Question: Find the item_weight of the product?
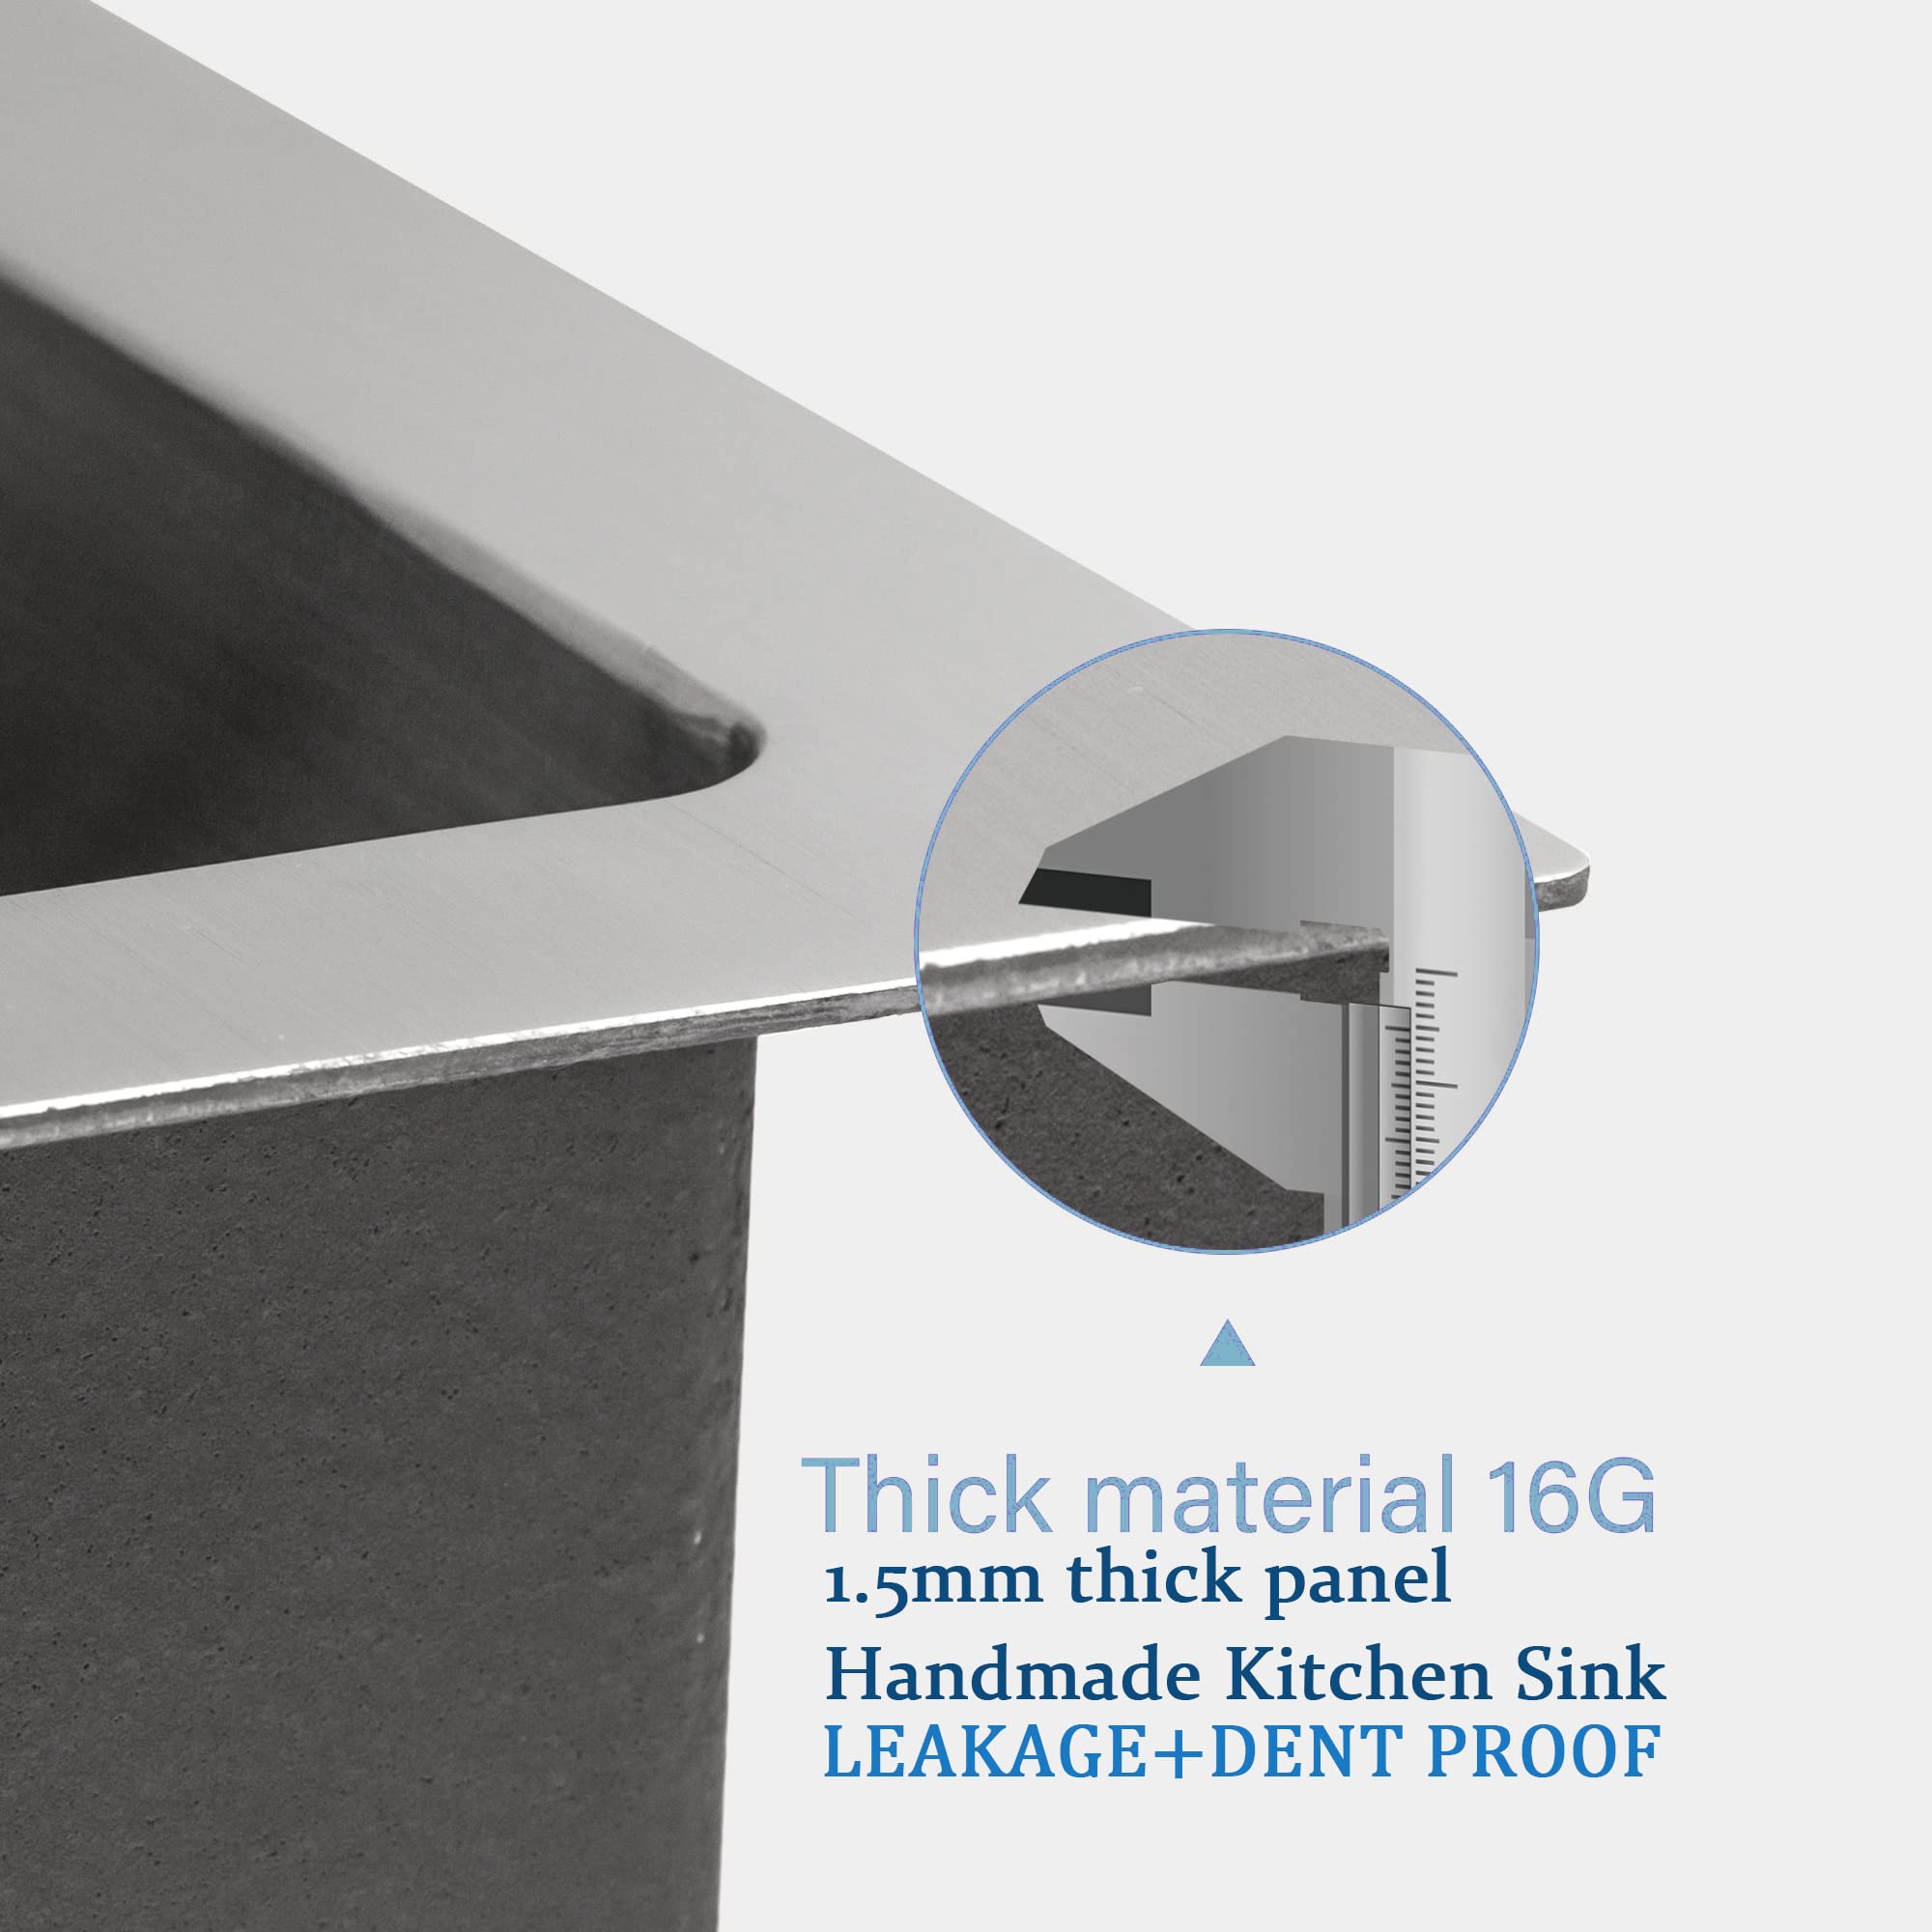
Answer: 16.0 gram